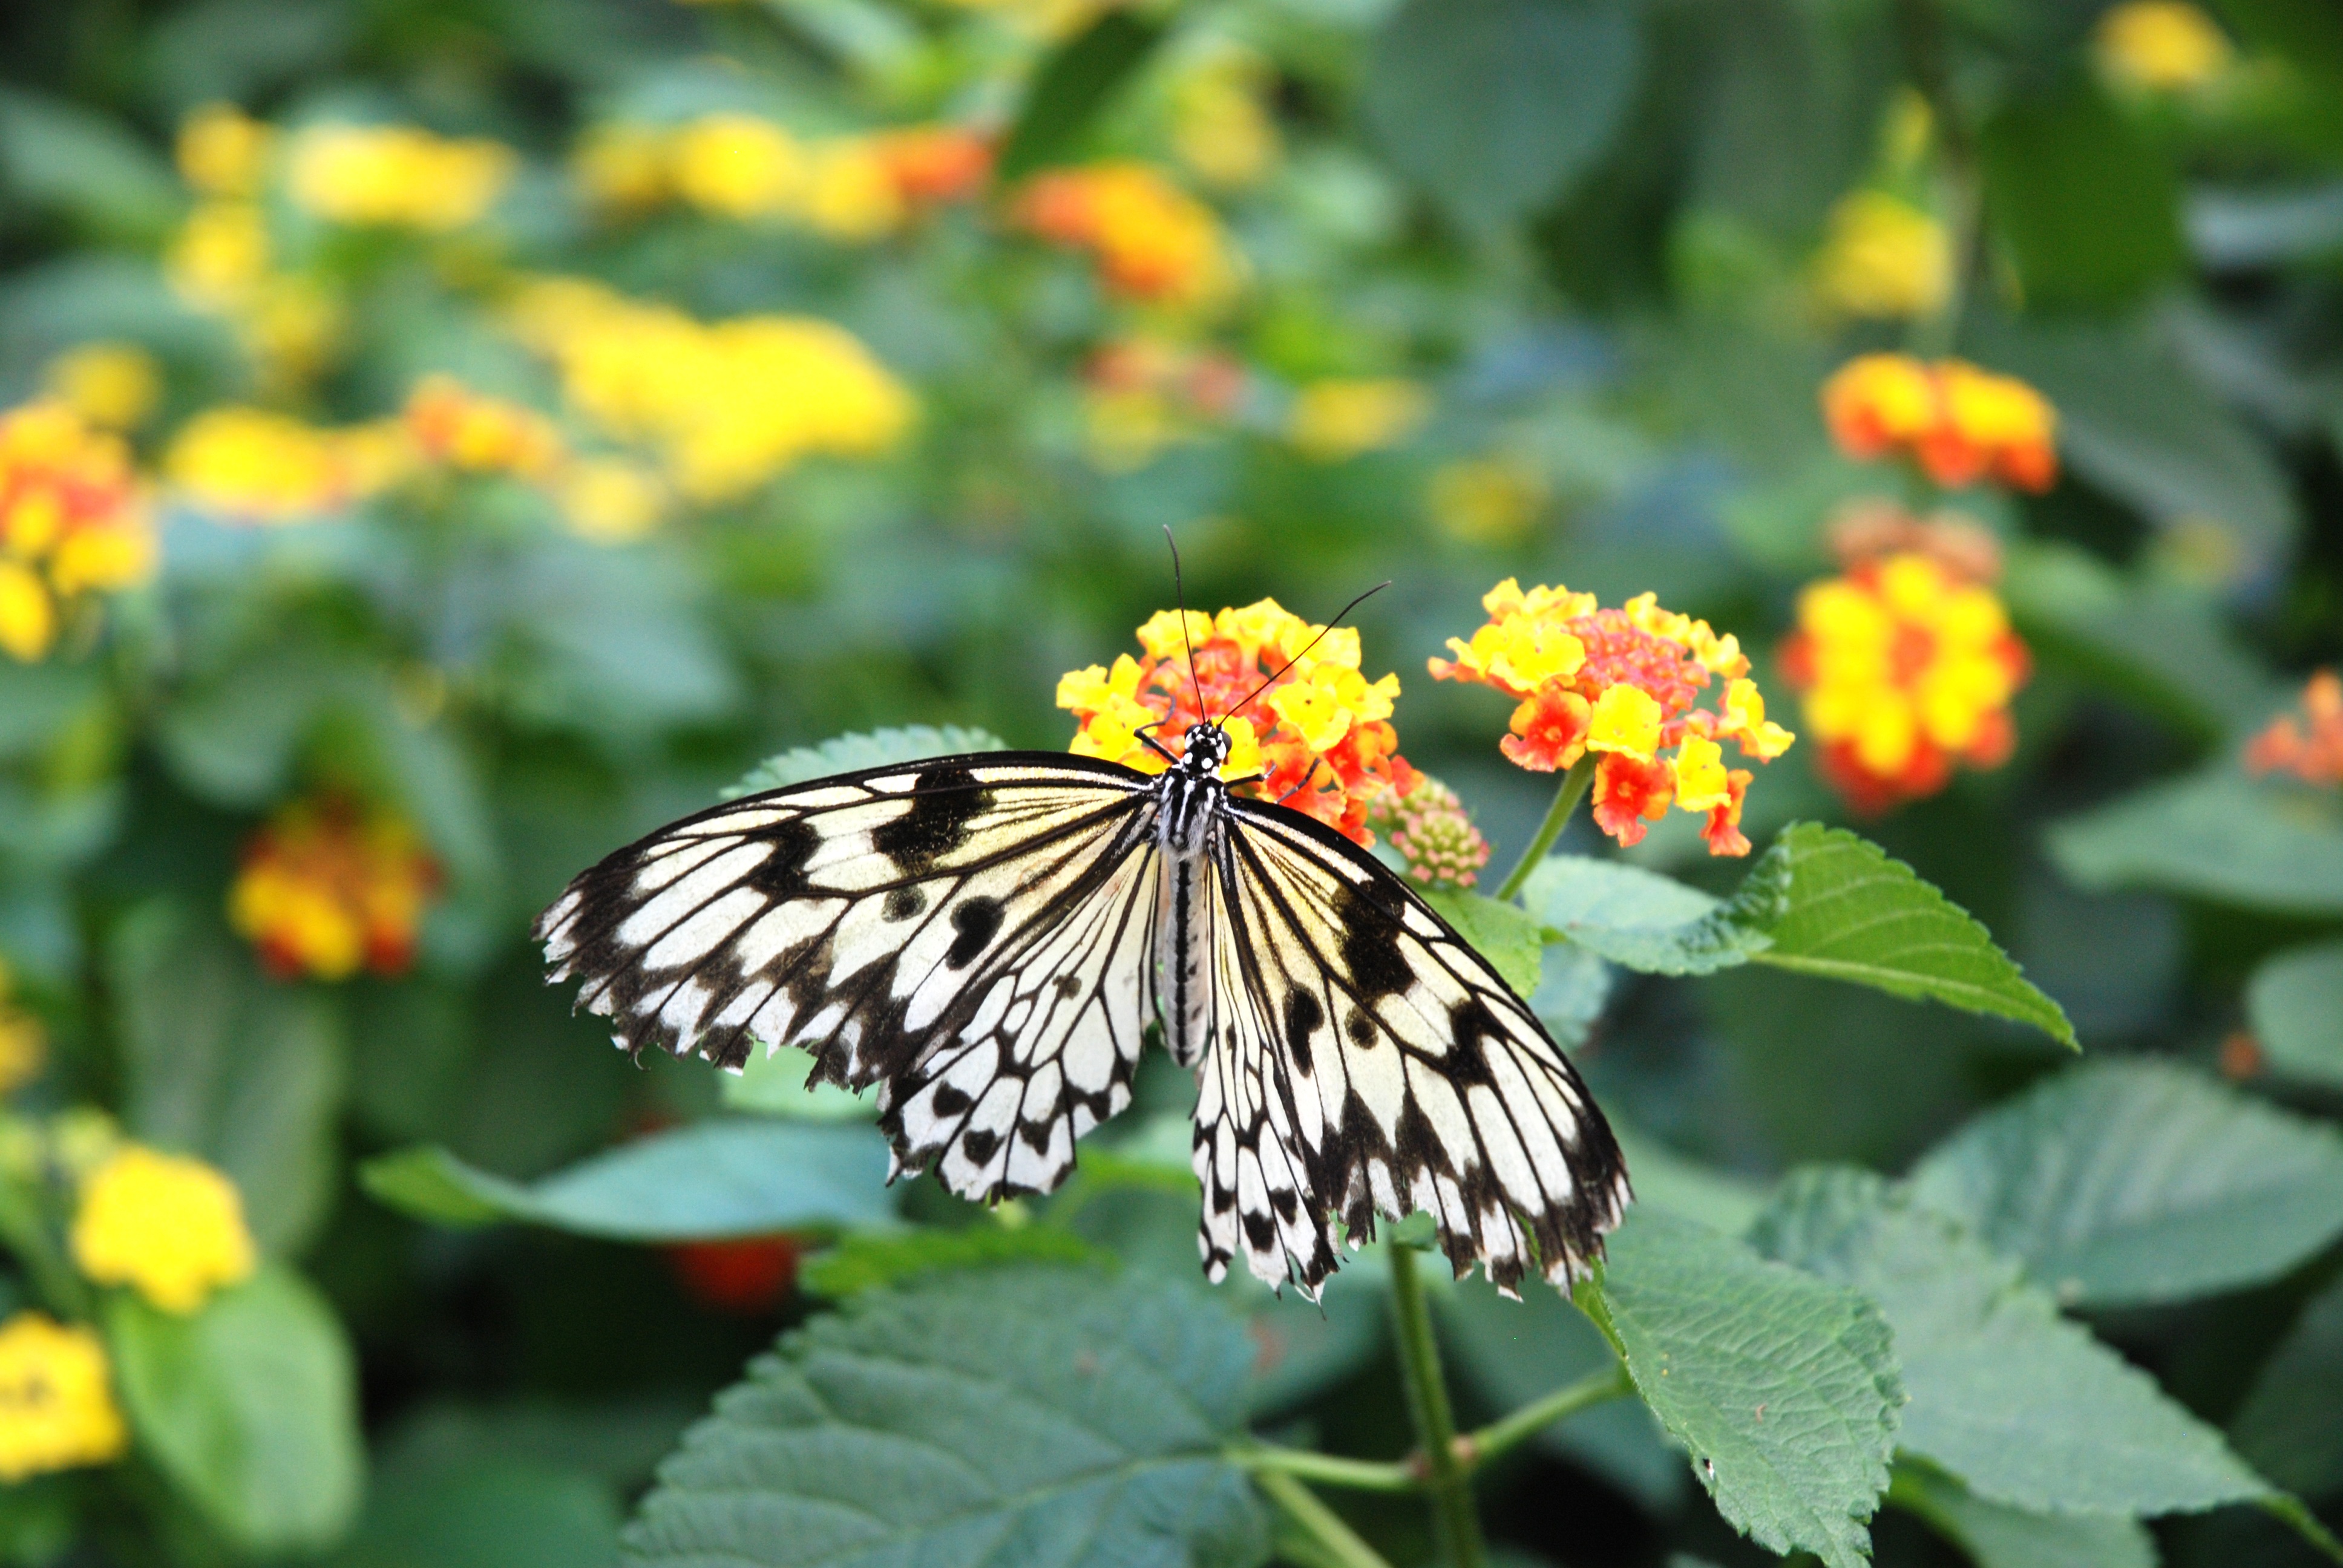
nature, leaf, flower, environment, insect, natural, asia, botany, moth, butterfly, flora, fauna, invertebrate, wildflower, monarch butterfly, outdoors, forests, idea, nectar, pieridae, leuconoe, macro photography, arthropod, paper kite, rice paper, tree nymph butterfly, pollinator, annual plant, moths and butterflies, lycaenid, colias